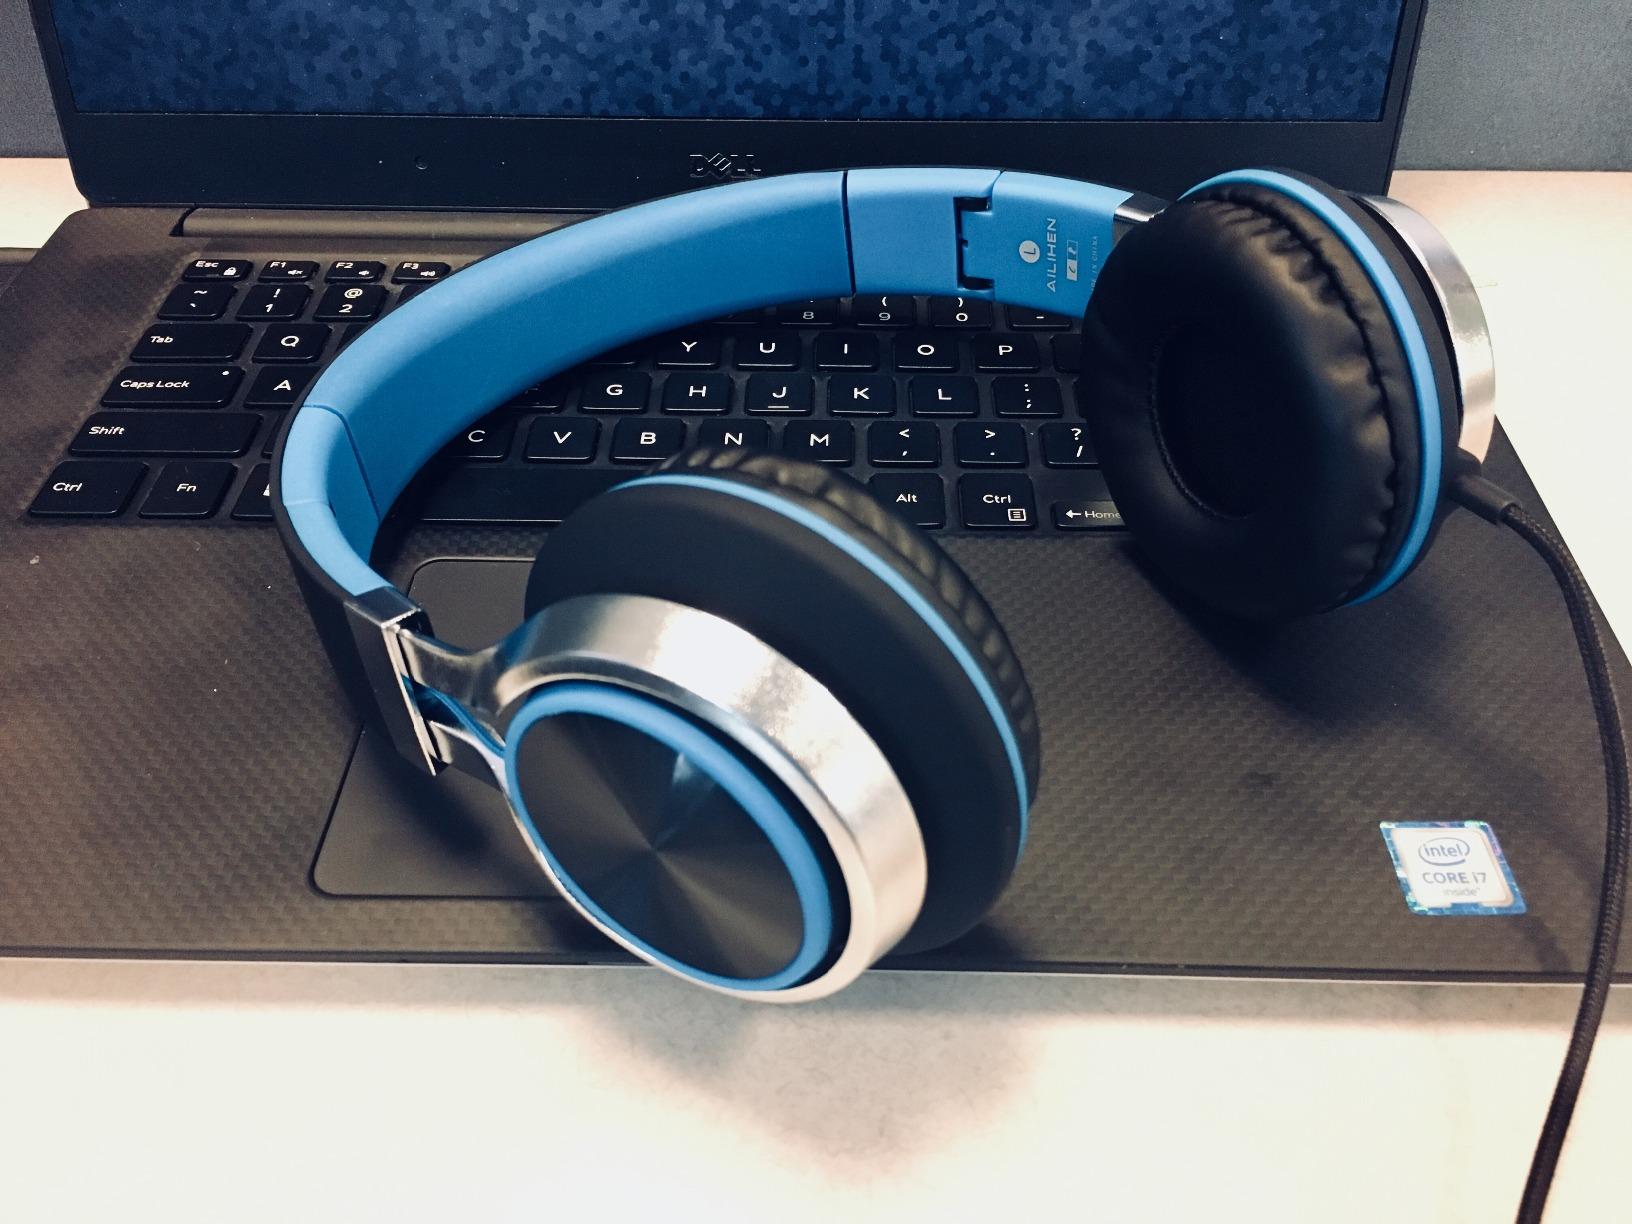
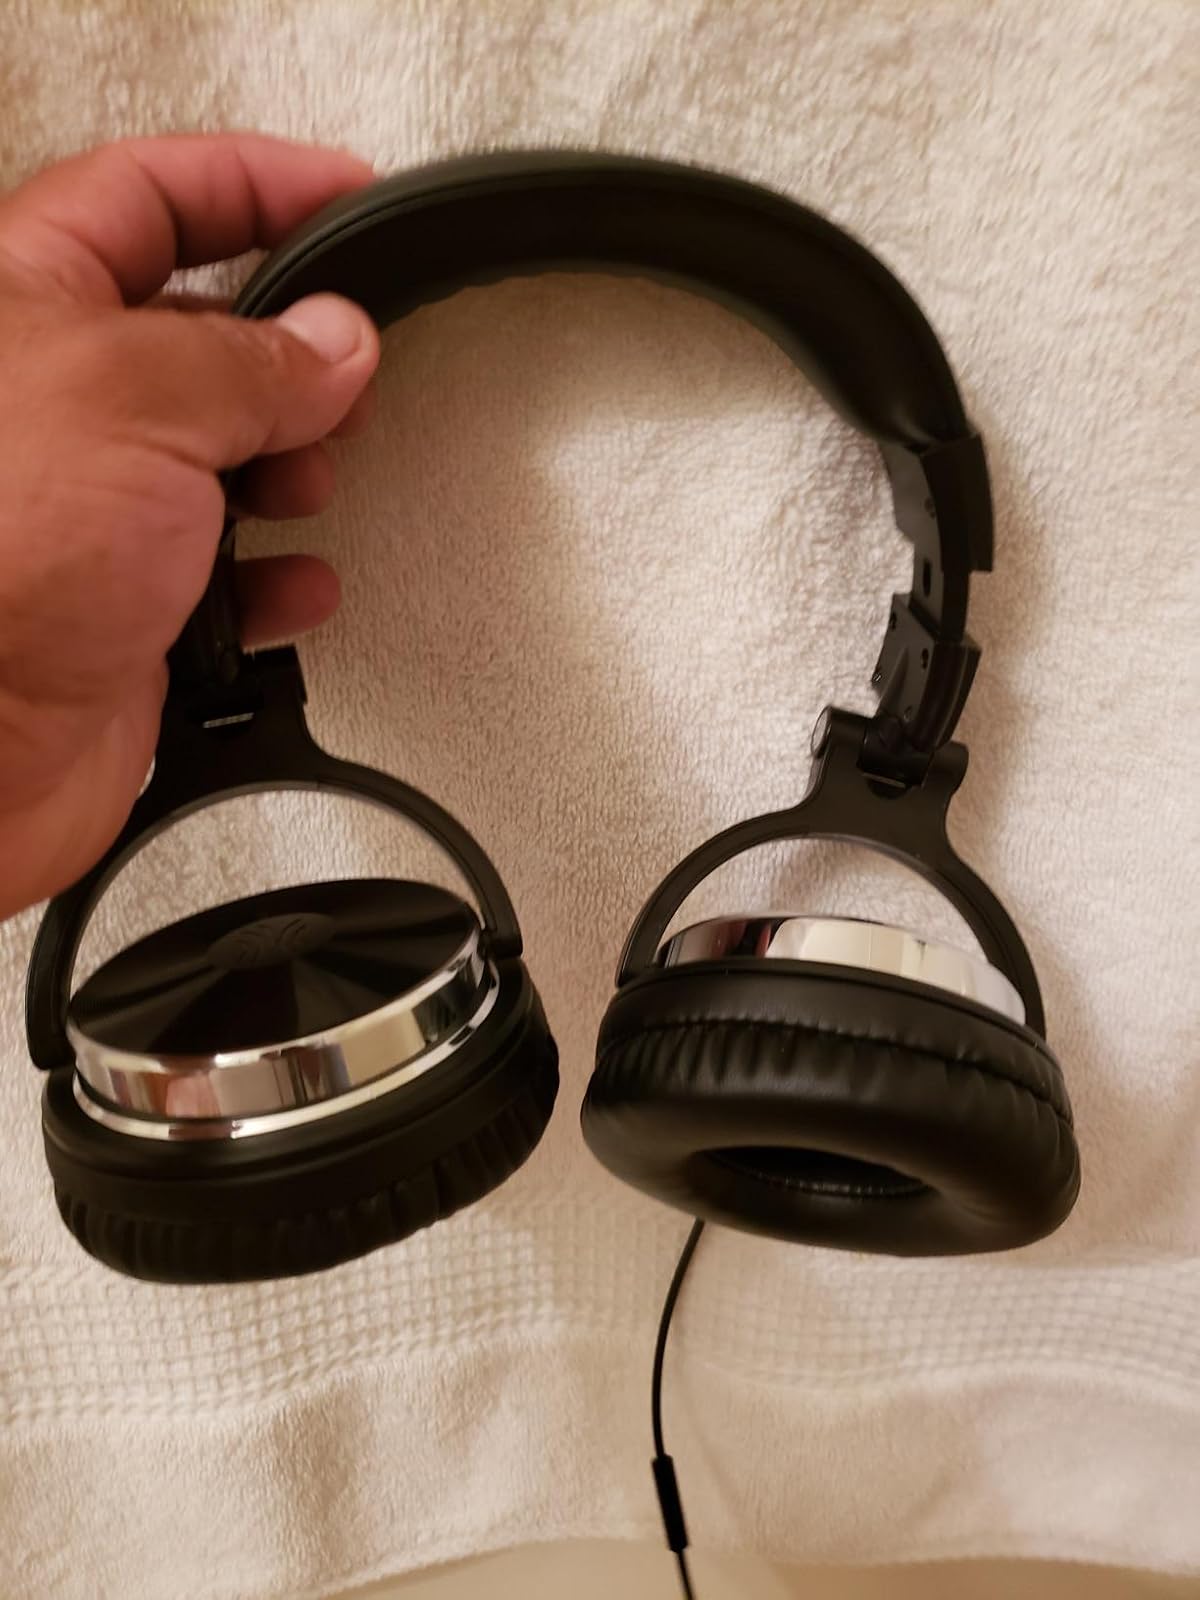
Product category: headphones
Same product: no